Paul Wilkins Kendall

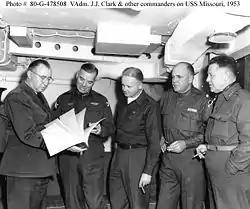
Senior commanders meet on board Seventh Fleet flagship off Korean waters. (Left to right): Vice Admiral Joseph J. Clark, USN, Commander, Seventh Fleet; General James A. Van Fleet, Commanding General, Eighth Army; Lieutenant General Glenn O. Barcus, Commanding General, Fifth Air Force; Lieutenant General Paul W. Kendall, Commanding General, First Army Corps; and Lieutenant General Reuben E. Jenkins, Commanding General, Ninth Army Corps.

In June 1952, Kendall became commander of I Corps, receiving promotion to lieutenant general. He led the corps as it manned a defensive line until the end of 1952. In January 1953, the corps took part in an offensive with troops of the 1st Republic of Korea (ROK) Division, attacking the enemy at Big Nori. Beginning in March, the North Koreans and Chinese continually attacked I Corps positions, and I Corps began a phased withdrawal that resulted in numerous enemy casualties. Kendall turned command of I Corps over to Bruce C. Clarke in April 1953.